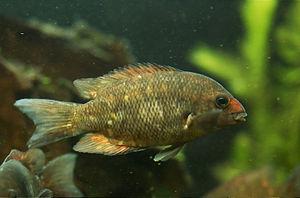
Le genre Paretroplus regroupe douze espèces de poissons malgaches de la famille des Cichlidae.